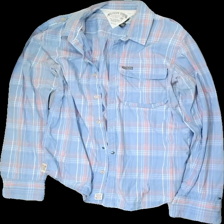
View: front
Type: Shirt
Category: Men
Brand: Not in the list
Brand text on label: hilfiger denim
Colors: Multicolor, Blue, Pink, White
Material: 100% cotton
Pattern: Checkered print
Cut: Regular
Size: XXL
Season: Spring
Damage: sun bleached
Price range: <50
Recommended usage: Export